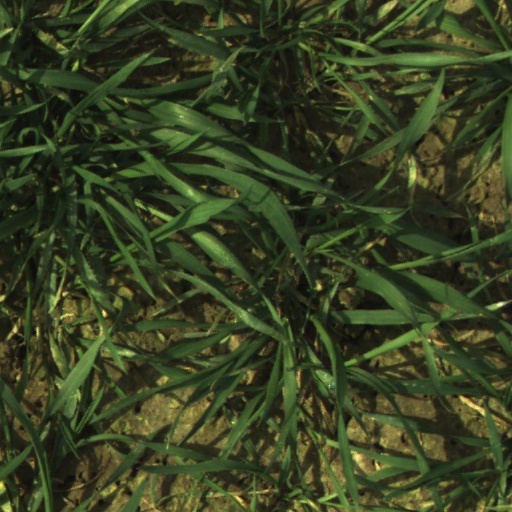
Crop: wheat